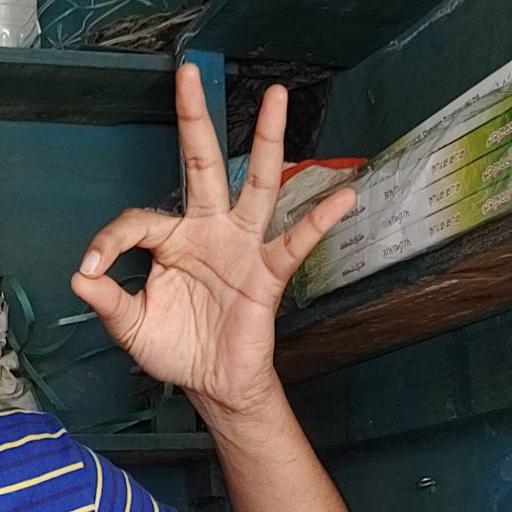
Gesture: ok